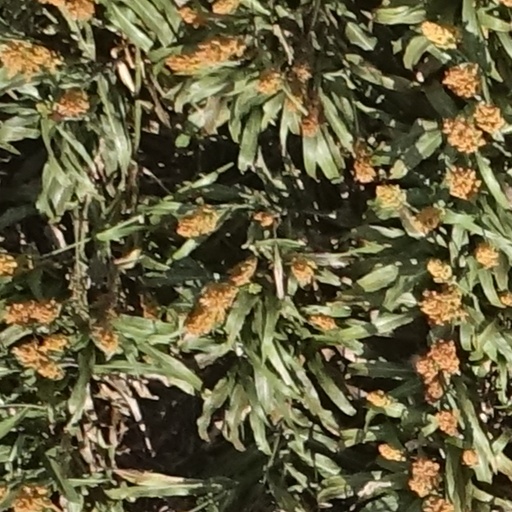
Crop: sorghum